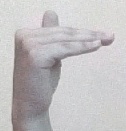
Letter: khaa